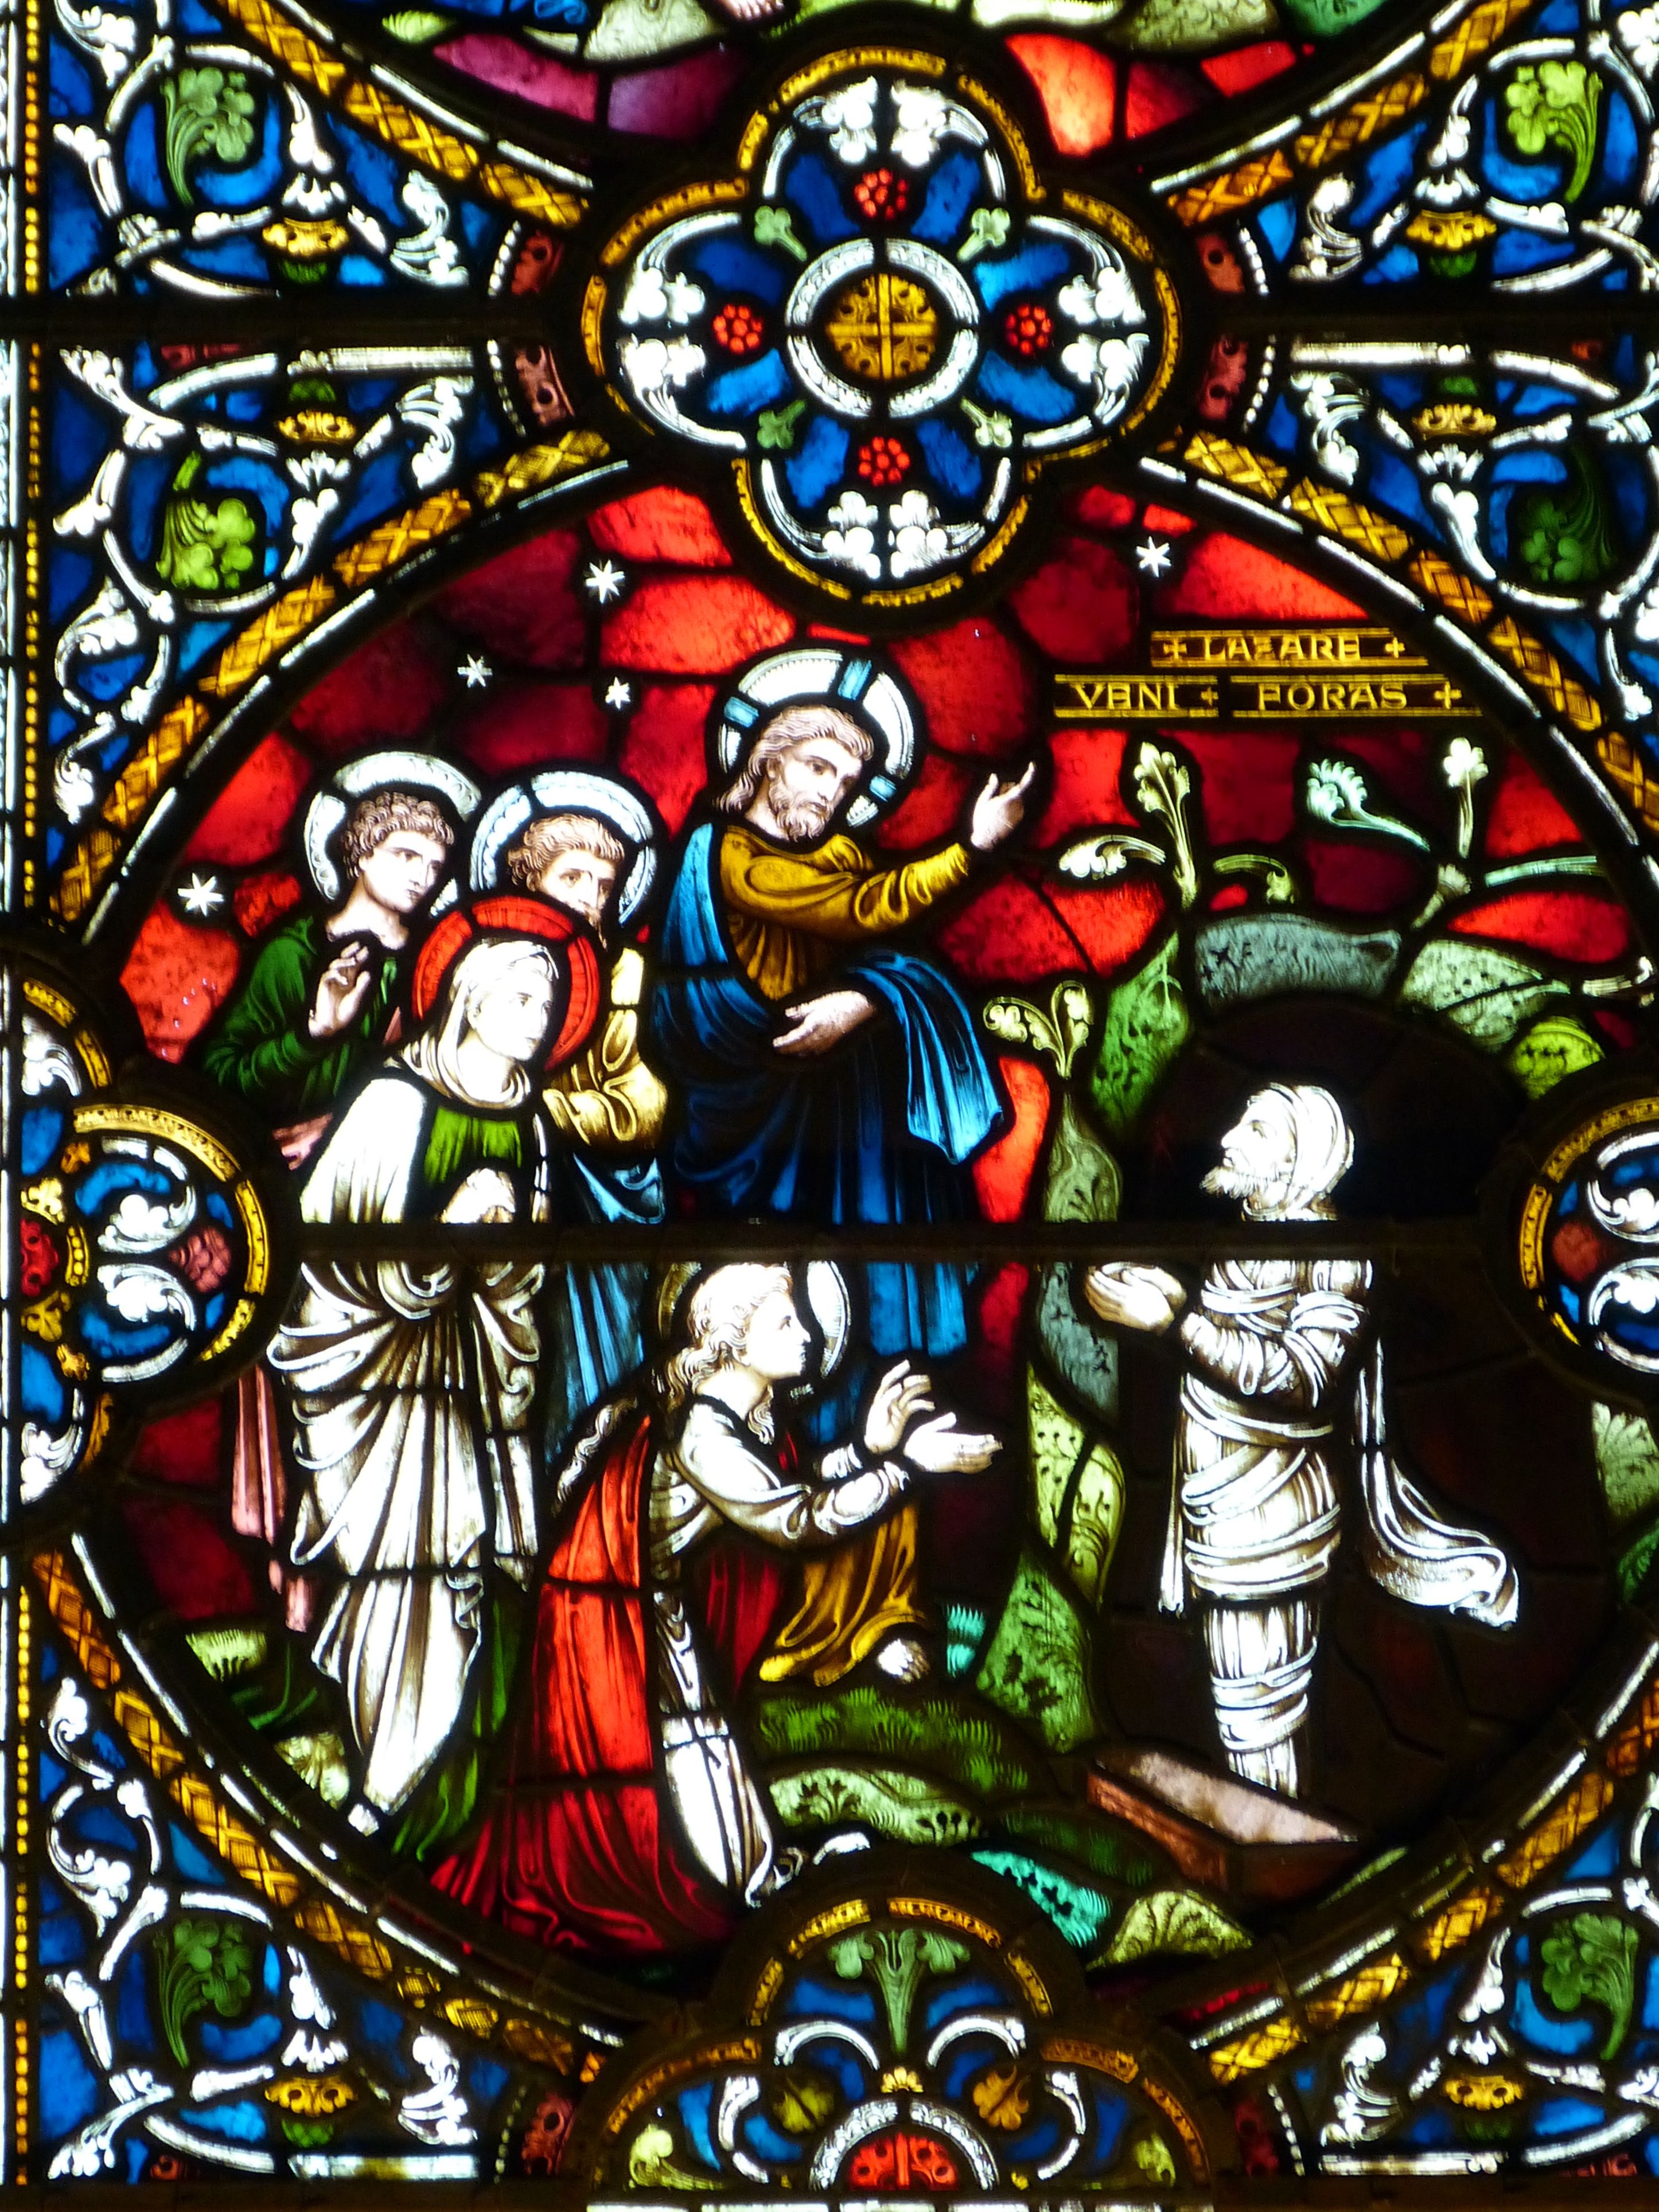
window, glass, color, death, material, stained glass, bible, england, grave, christ, faith, jesus, historically, resurrection, salisbury, miracle, old window, church window, lead glass, lazarus